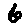
Label: 6